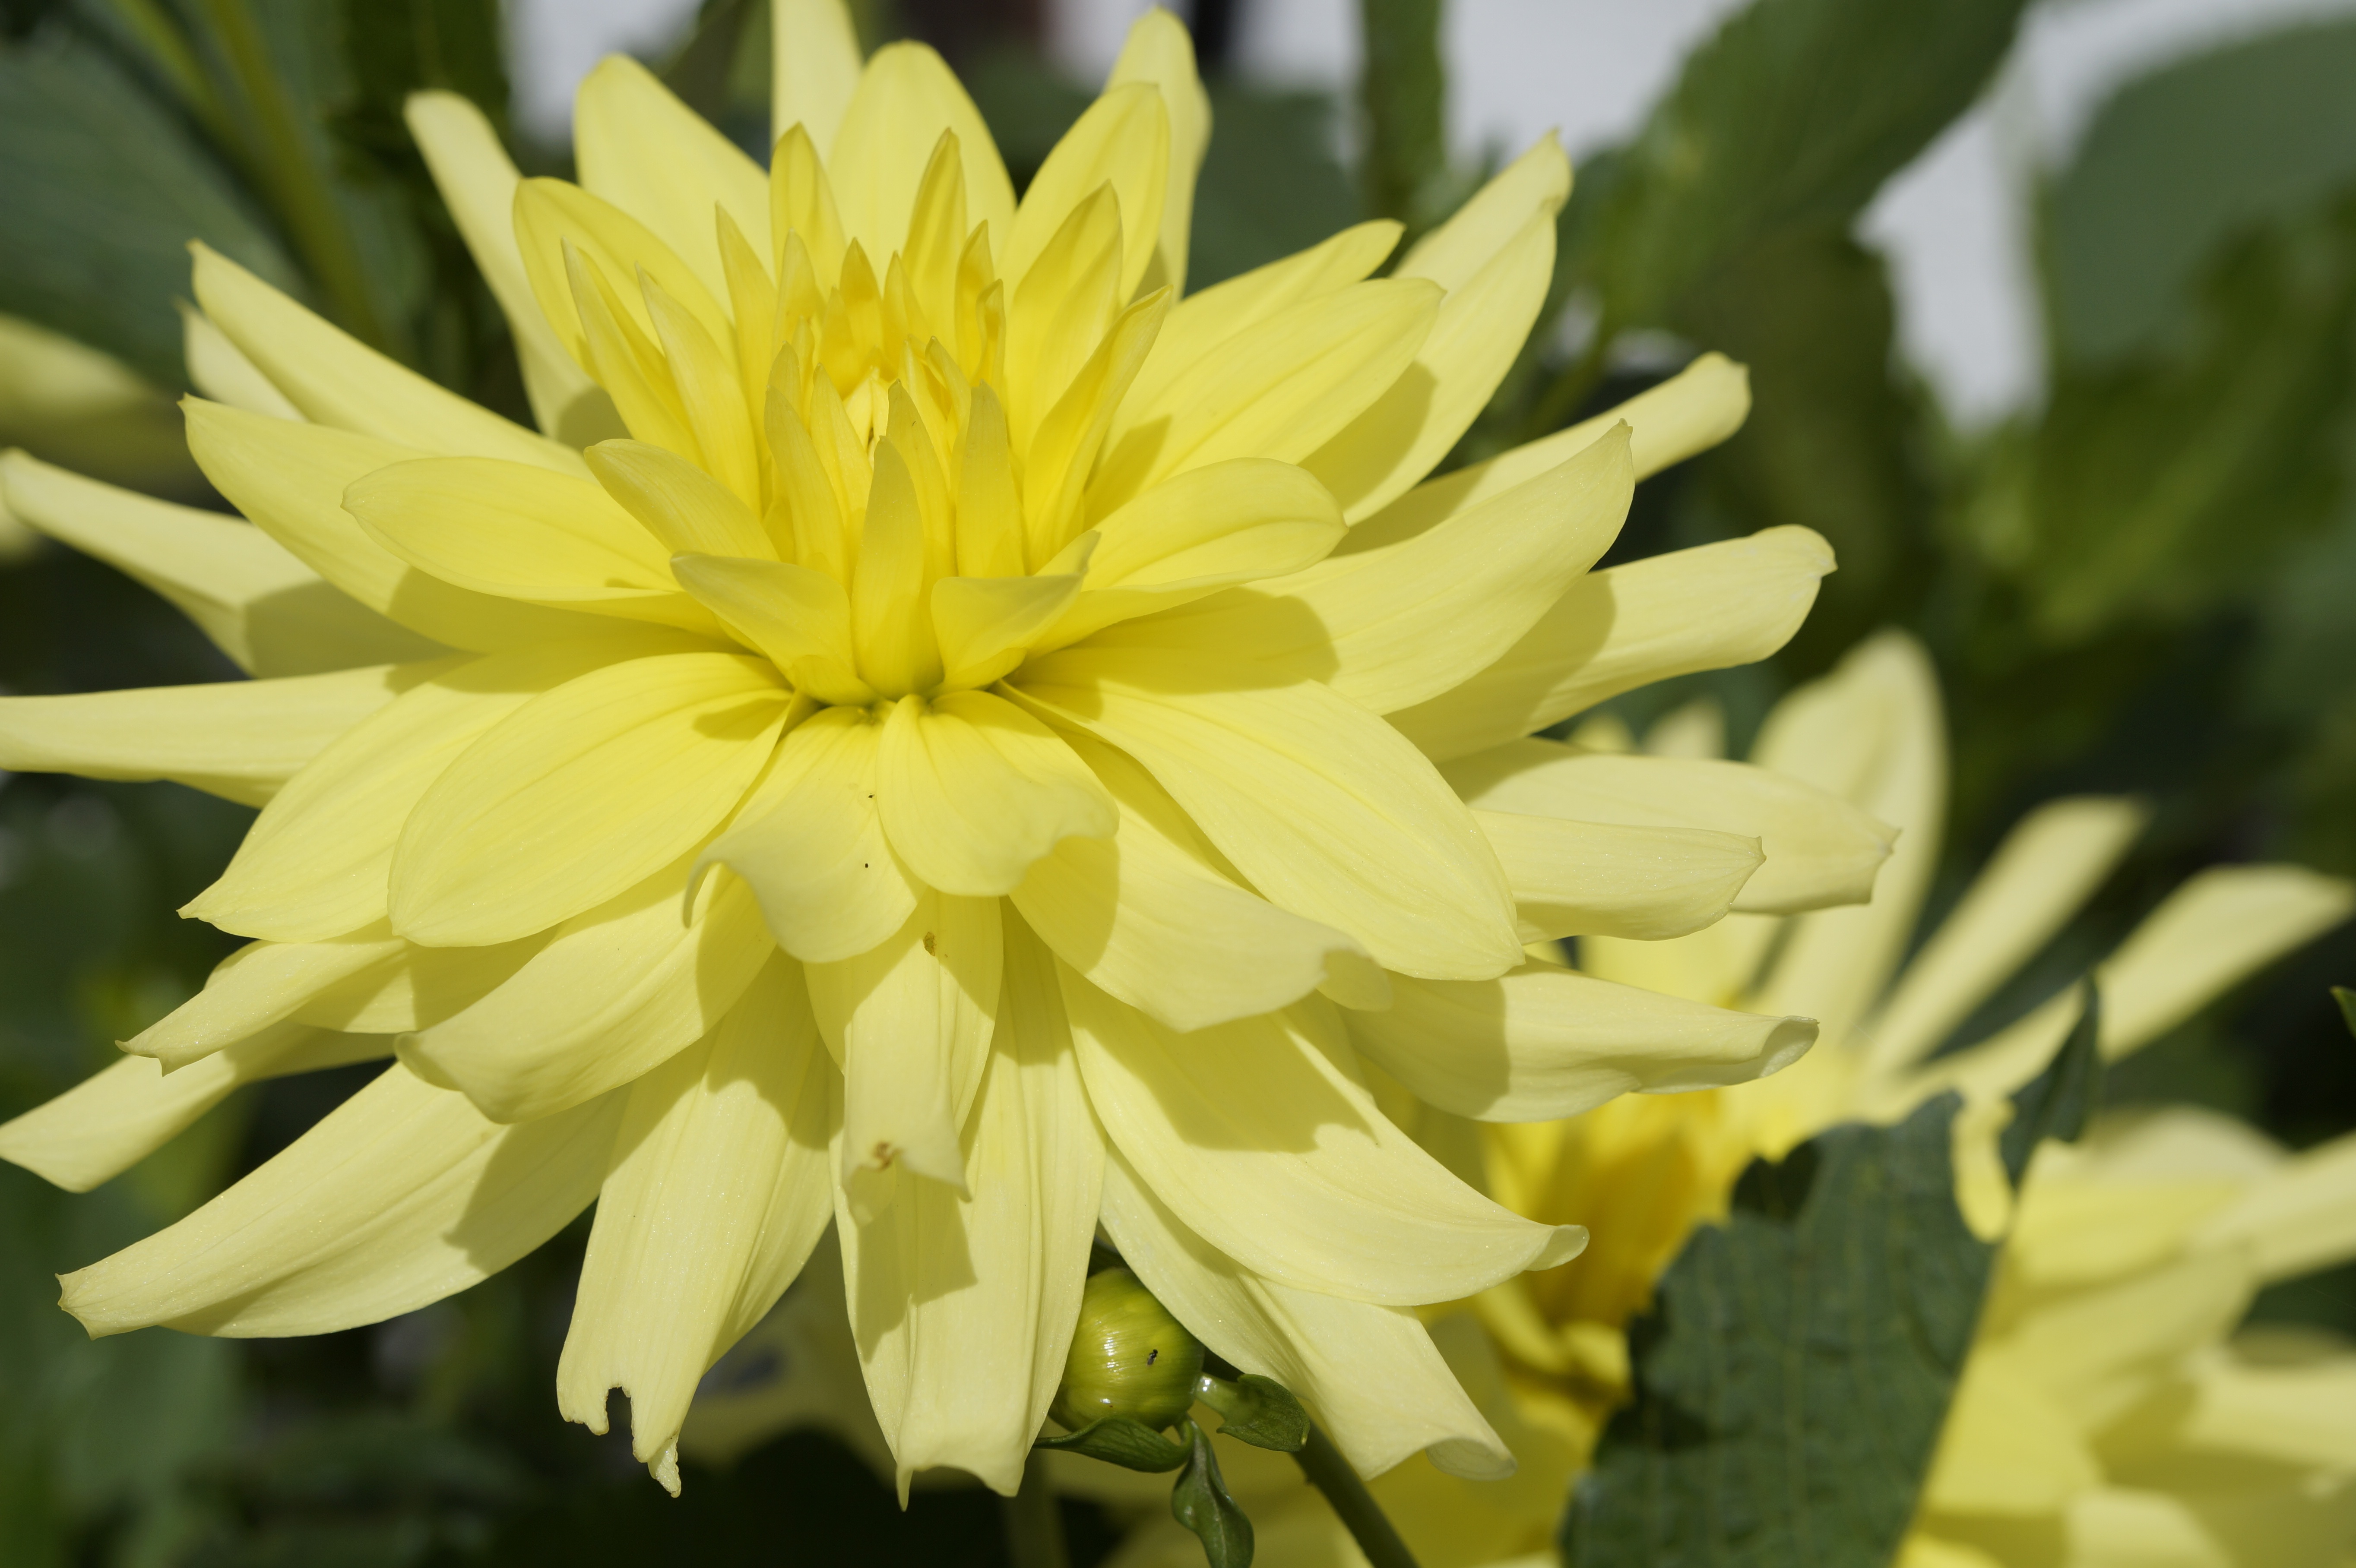
blossom, plant, flower, petal, bloom, autumn, botany, yellow, flora, wildflower, close up, dahlia, bright, flower garden, macro photography, ornamental plant, flowering plant, ornamental flower, daisy family, plant stem, land plant, chrysanths